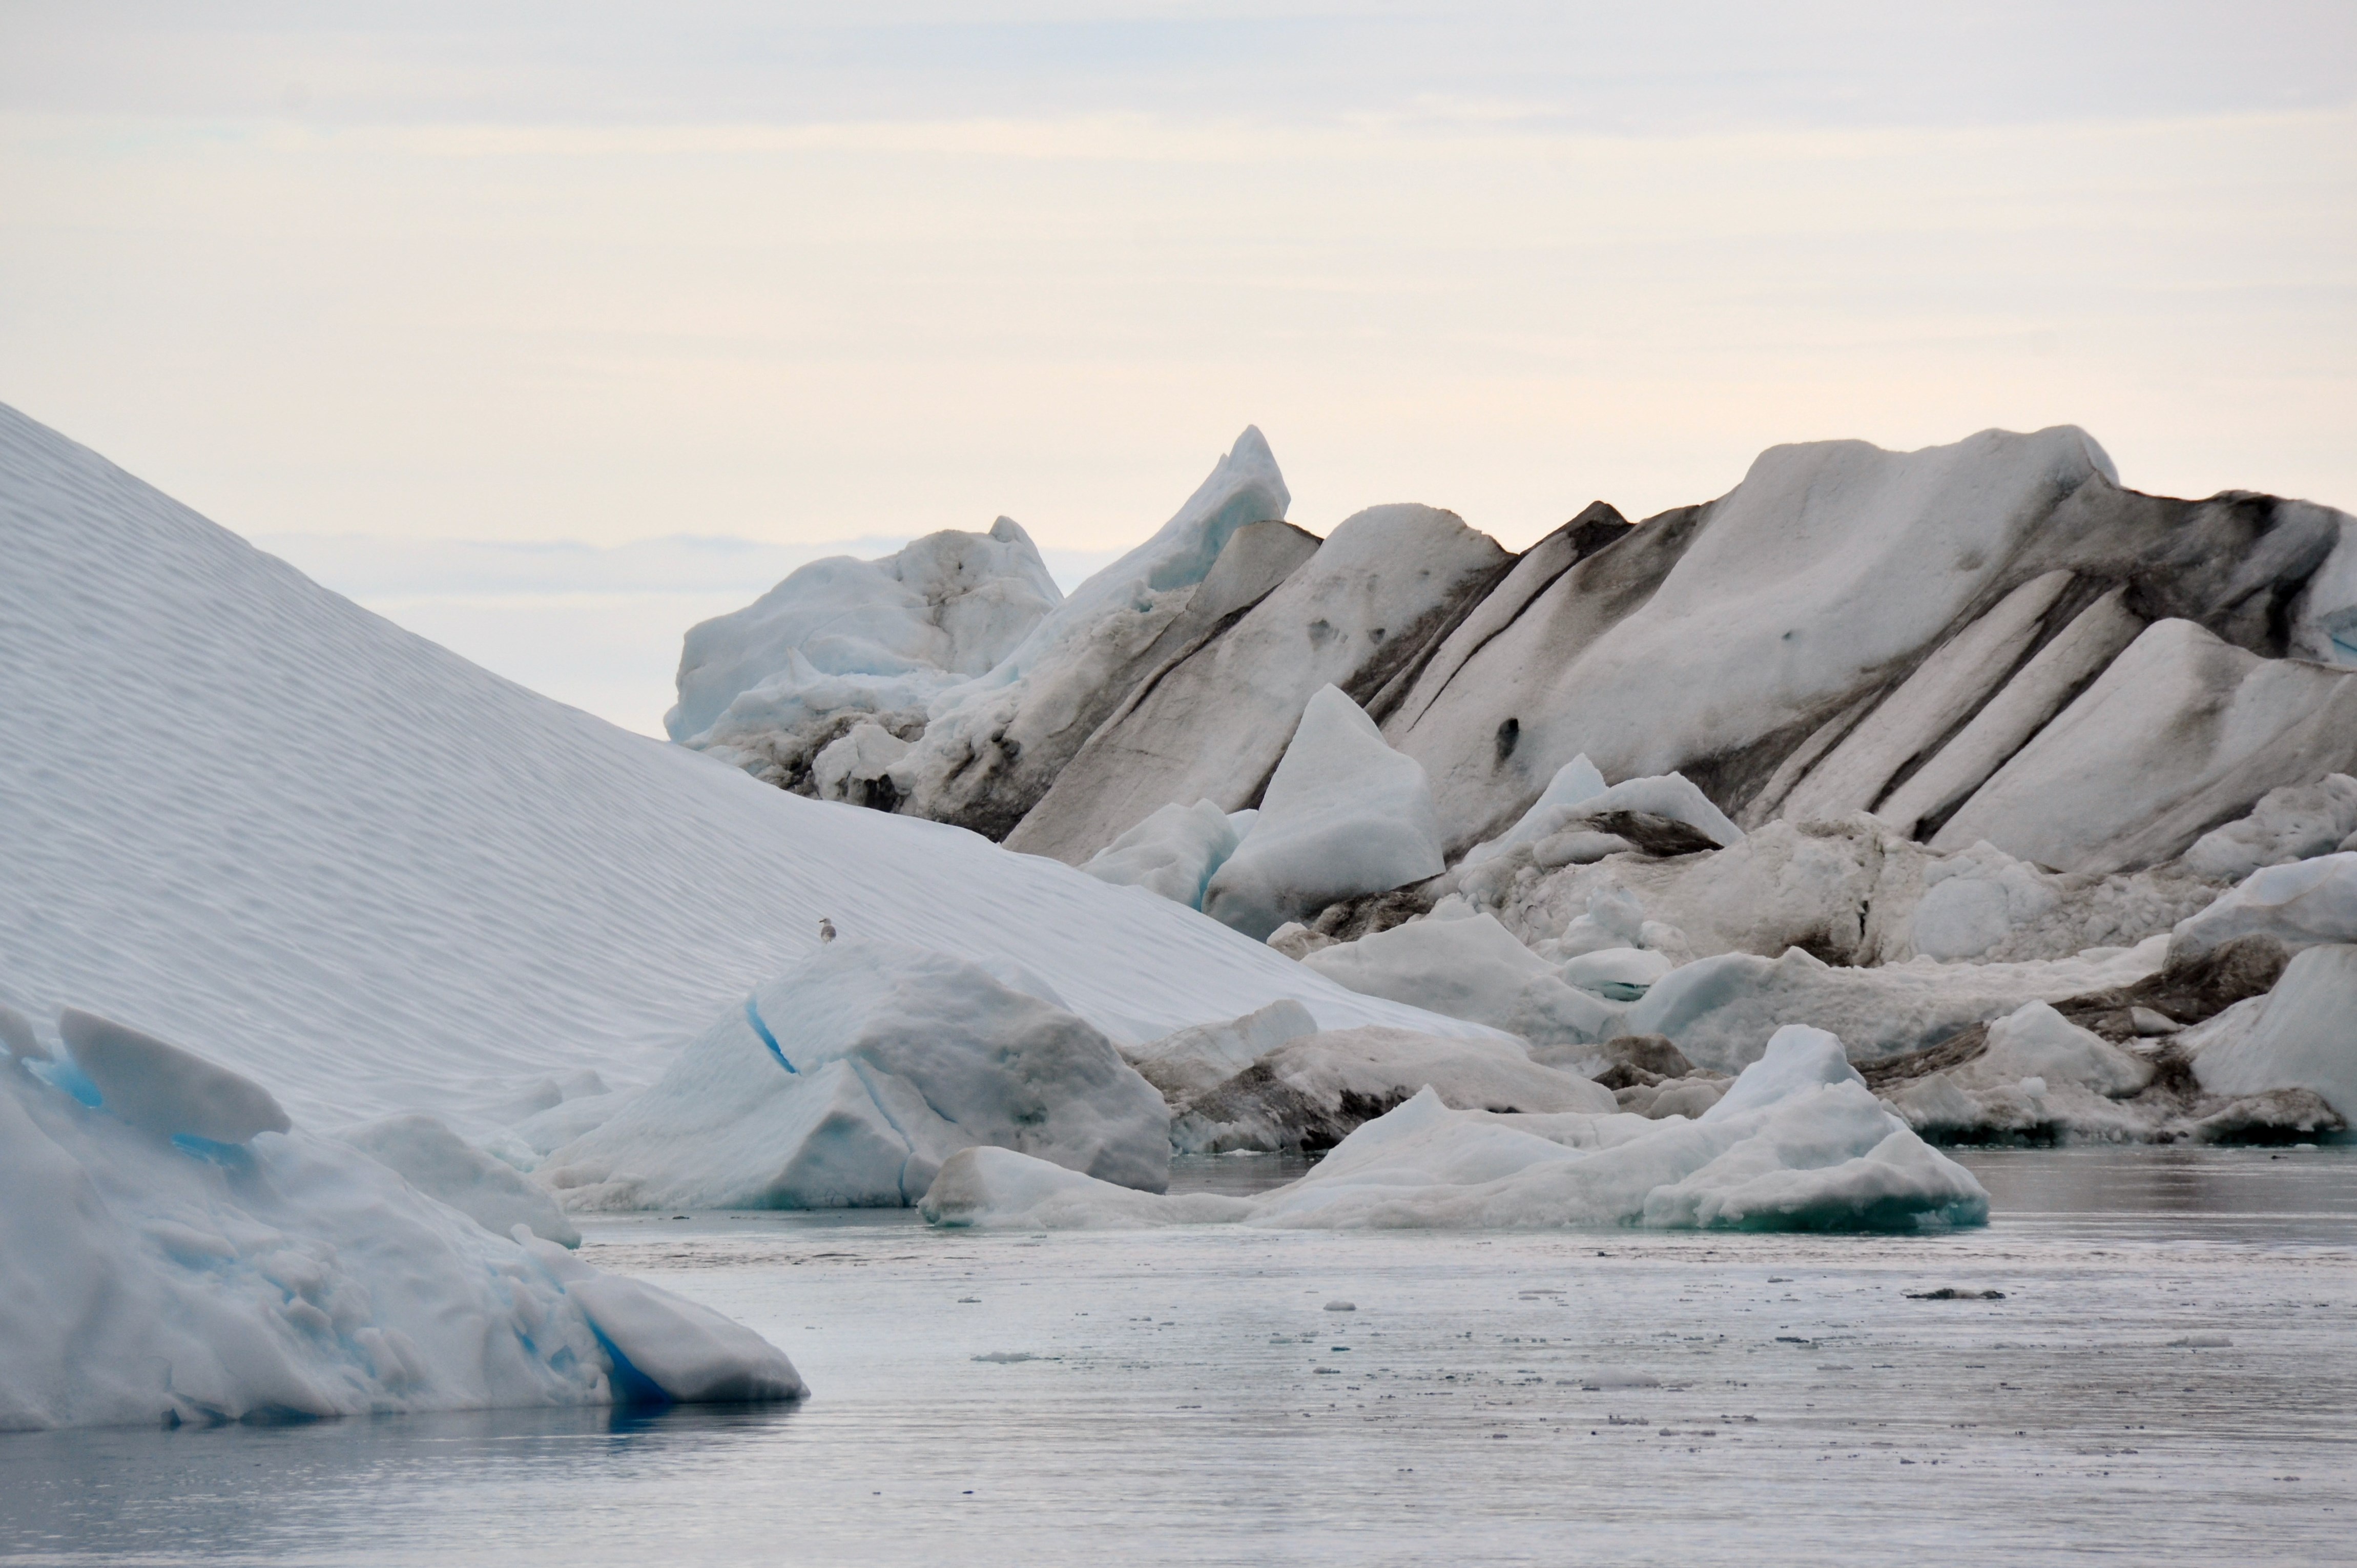
sea, snow, winter, ice, glacier, arctic, season, iceberg, badlands, greenland, freezing, landform, arctic ocean, icefjord, disco bay, natural environment, geographical feature, glacial landform, ice cap, sea ice